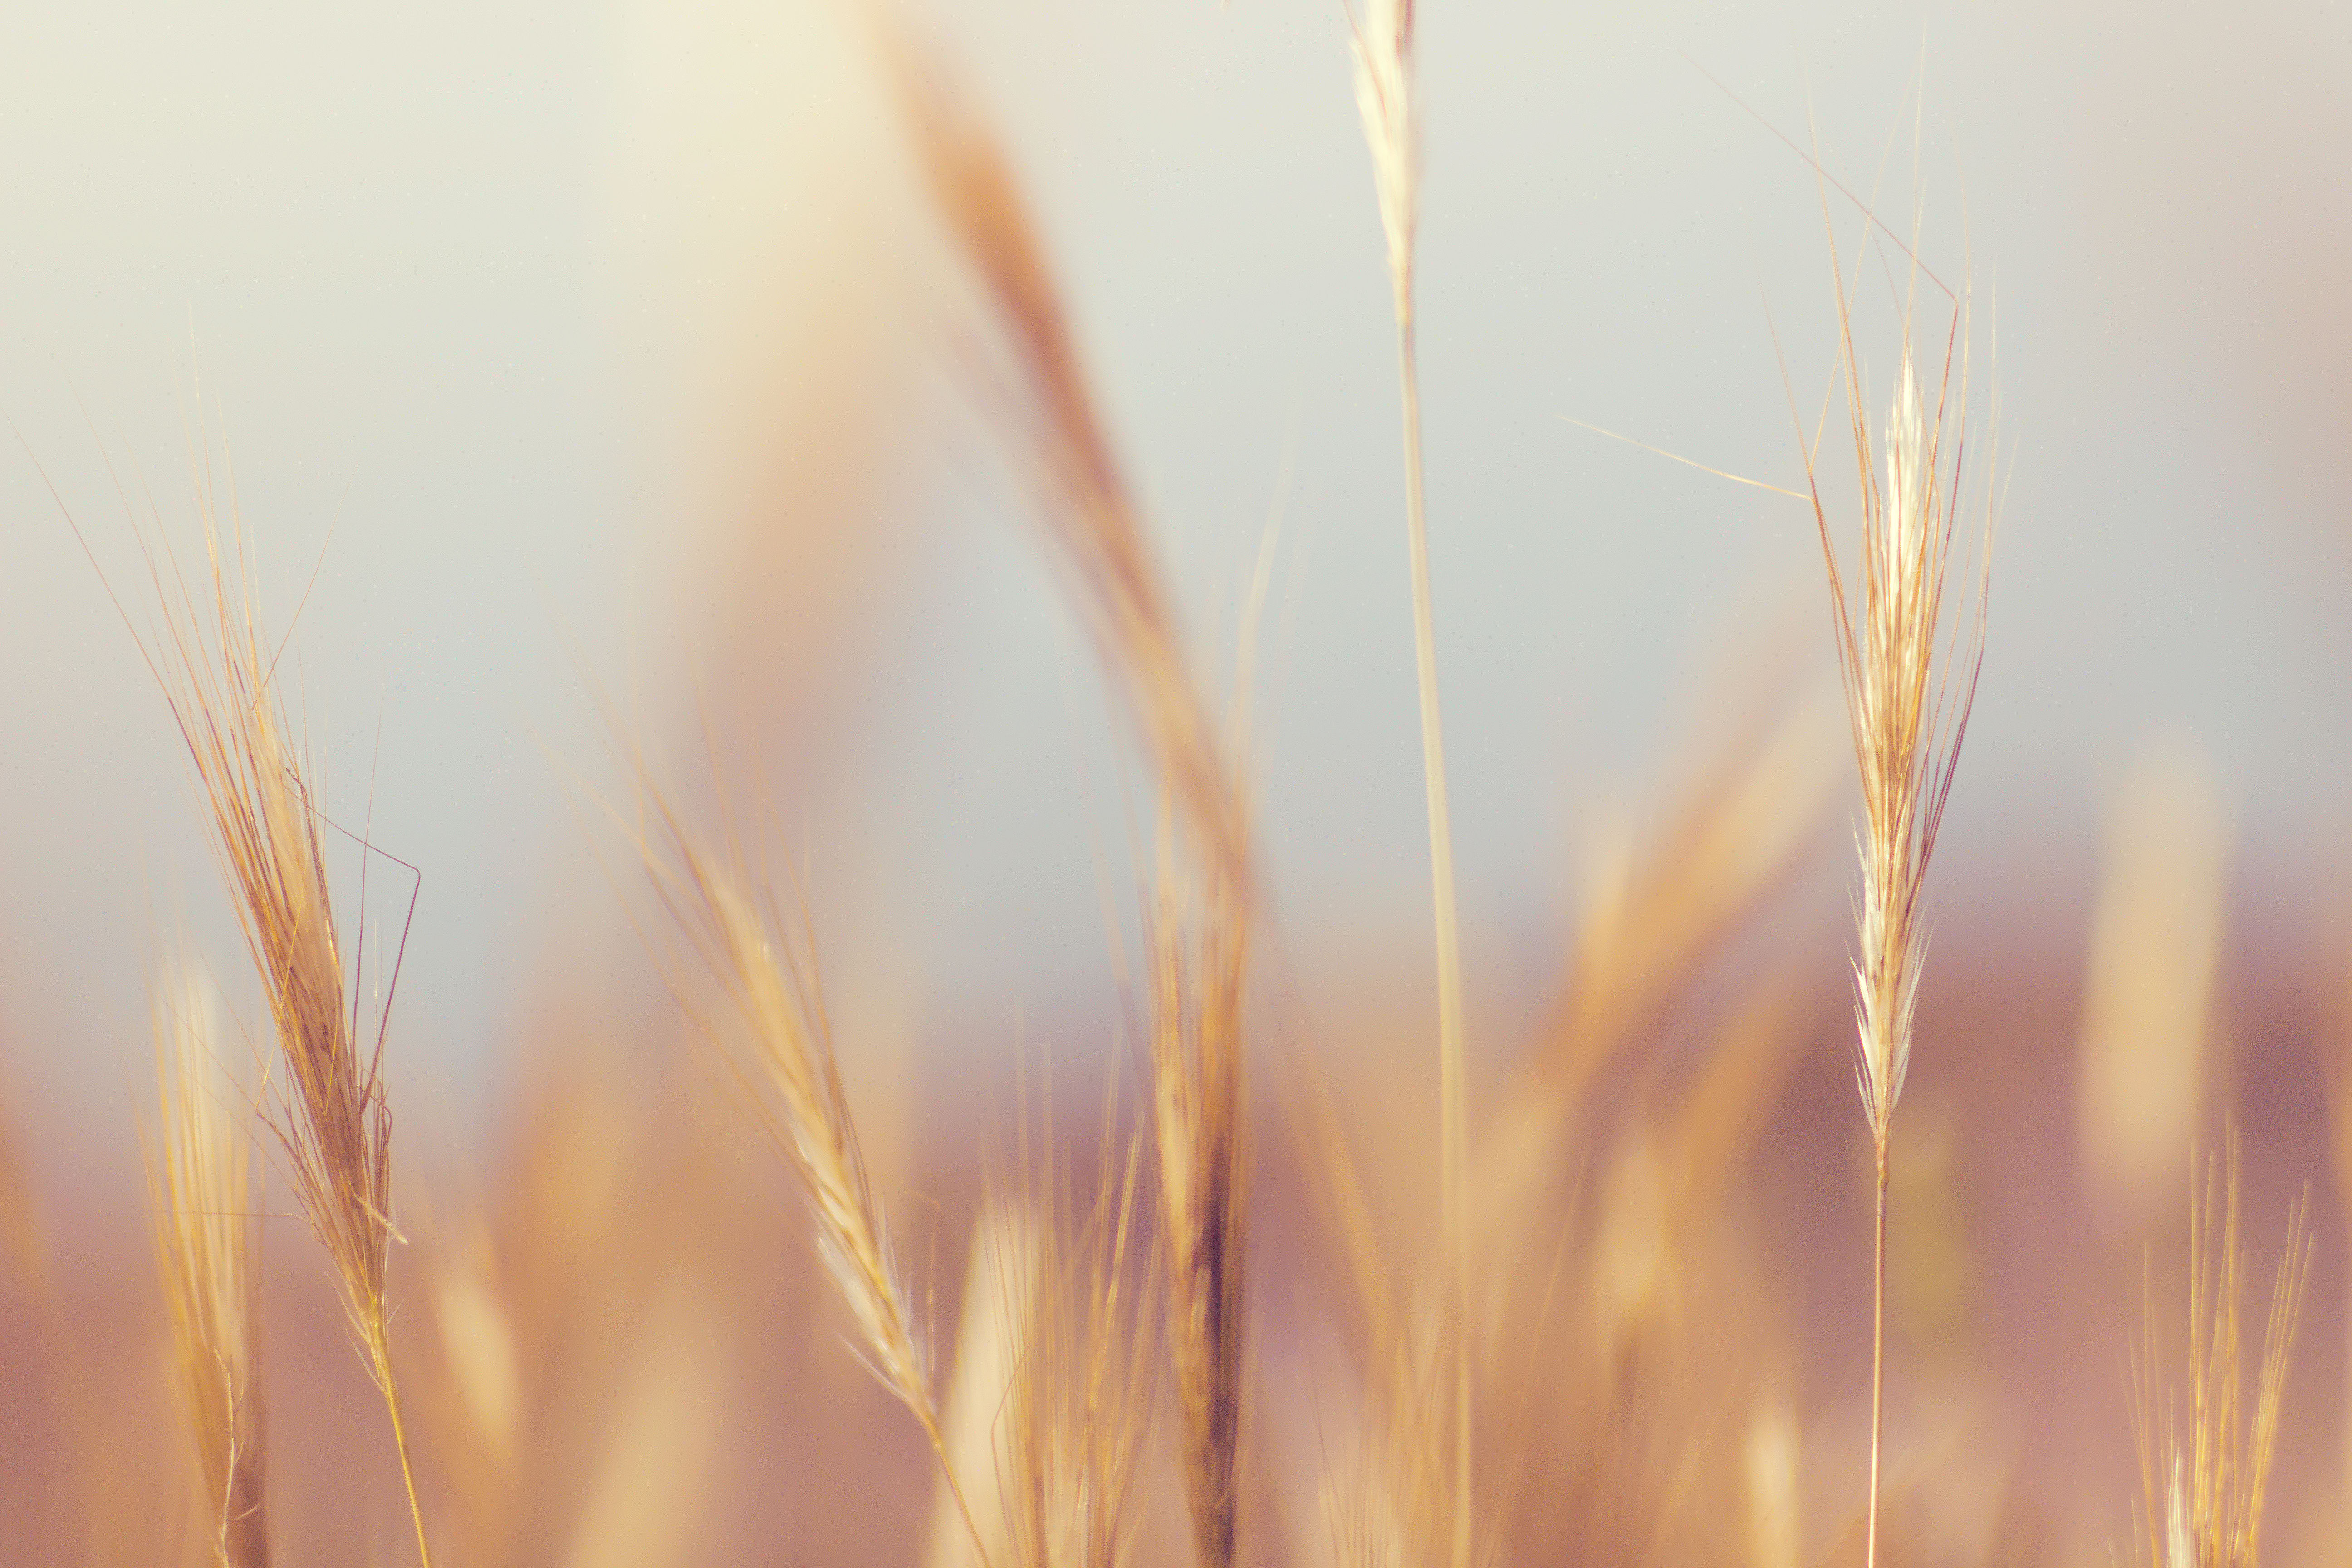
nature, grass, branch, light, plant, sky, field, photography, wheat, sunlight, morning, leaf, flower, food, macro, close up, macro photography, flowering plant, atmospheric phenomenon, grass family, plant stem, computer wallpaper, land plant